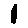
Label: 1